Harper's Songs

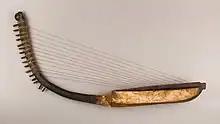
Egyptian harp,

The short song from the funerary stela of Iki is depicted with the deceased sitting at an offering table with his wife and the rotund harpist Neferhotep sitting in front of them: